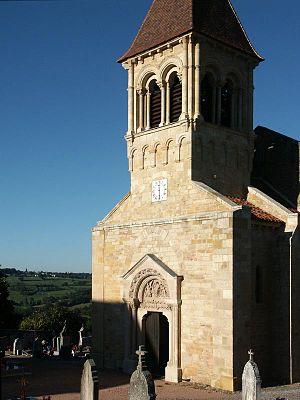
Cet article recense les monuments historiques français classés en 1910.